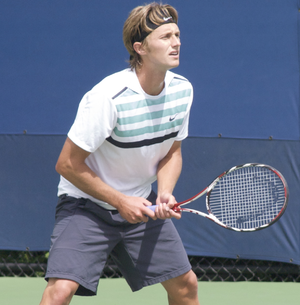
Peter Polansky
Peter Polansky er en canadisk tennisspiller, der blev professionel i 2003. Han har, pr. maj 2009, endnu ikke vundet nogen ATP-turneringer.